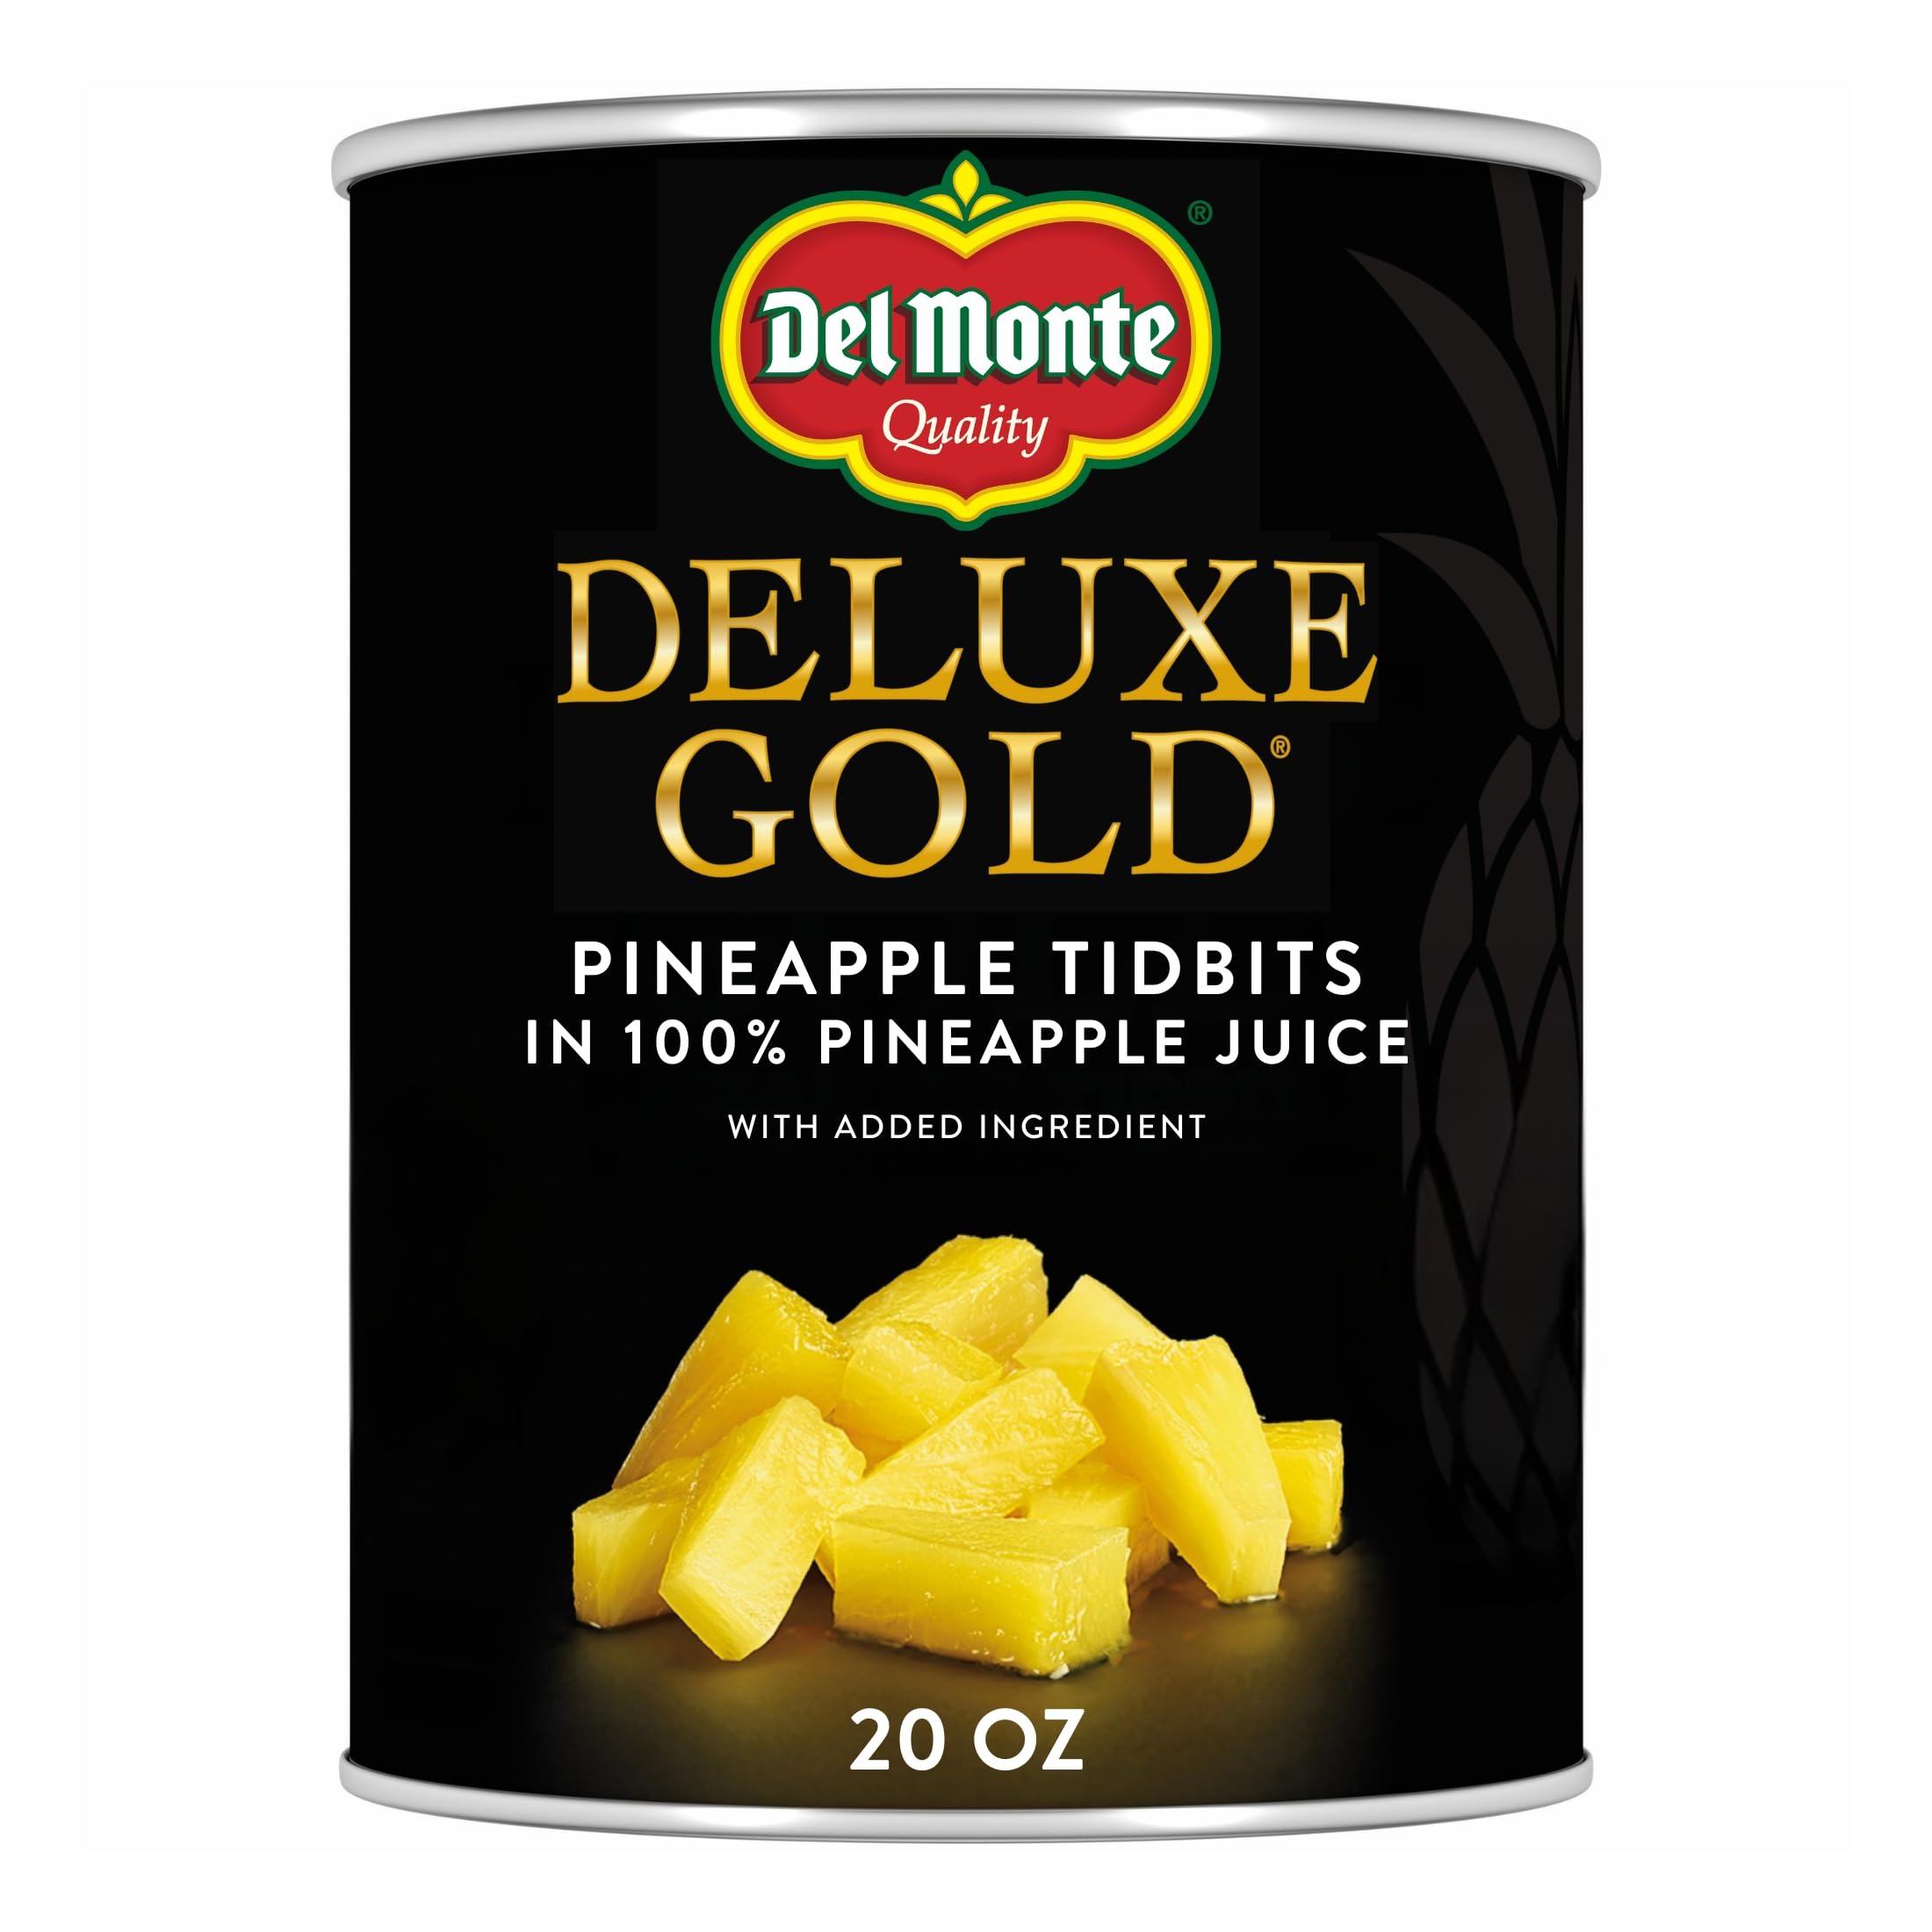
Item Name: Del Monte Deluxe Gold Pineapple Tidbits in 100% Pineapple Juice, 20 oz Can, Canned Fruit
Bullet Point 1: One 20 oz can of Del Monte Deluxe Gold Pineapple Tidbits in 100% Juice with added ingredient
Bullet Point 2: Del Monte Canned Pineapple contains 2x the Vitamin C compared to regular canned pineapple
Bullet Point 3: Del Monte Canned Fruit is non-GMO and packed in non-BPA Lined cans
Bullet Point 4: Del Monte Pineapple is a quick and easy way to have a ready to eat fruit snack in just minutes
Bullet Point 5: Perfect for fruit salad, Hawaiian Pizza or pineapple muffins, Del Monte Canned Pineapple is ready to eat right from the can
Value: 20.0
Unit: Ounce

Price: 2.69